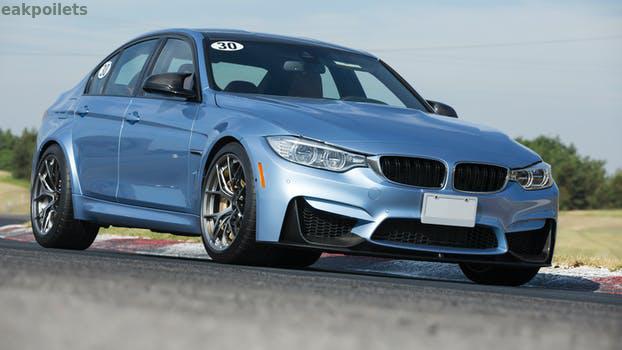
Label: Watermark